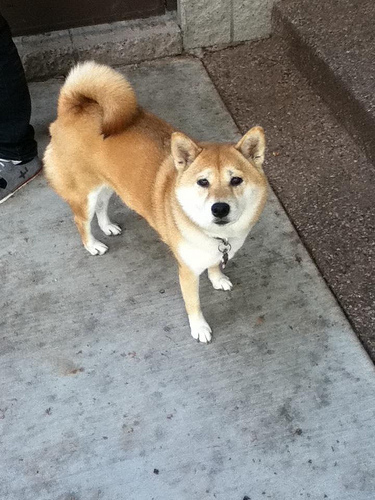
Animal: dog
Breed: shiba_inu